1998 Winter Olympics

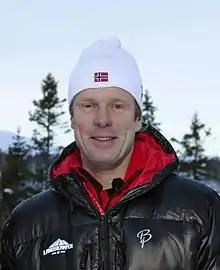
Bjørn Dæhlie, pictured in January 2011

From 8–20 February 171 athletes from 25 countries took part in the long-track speed skating events that were held in Nagano City at M-Wave, Japan's first indoor, long-track speed skating venue. In all, eight countries won medals. The Netherlands won 11 medals, including five gold and four silver. Canada, host Japan, and the USA also won multiple medals. Twelve Olympic records and five World records were established at the Games on the ice at M-Wave. Gianni Romme and Marianne Timmer, both of the Netherlands, each won two gold medals. The Nagano Olympics were the first where athletes wore clap skates.